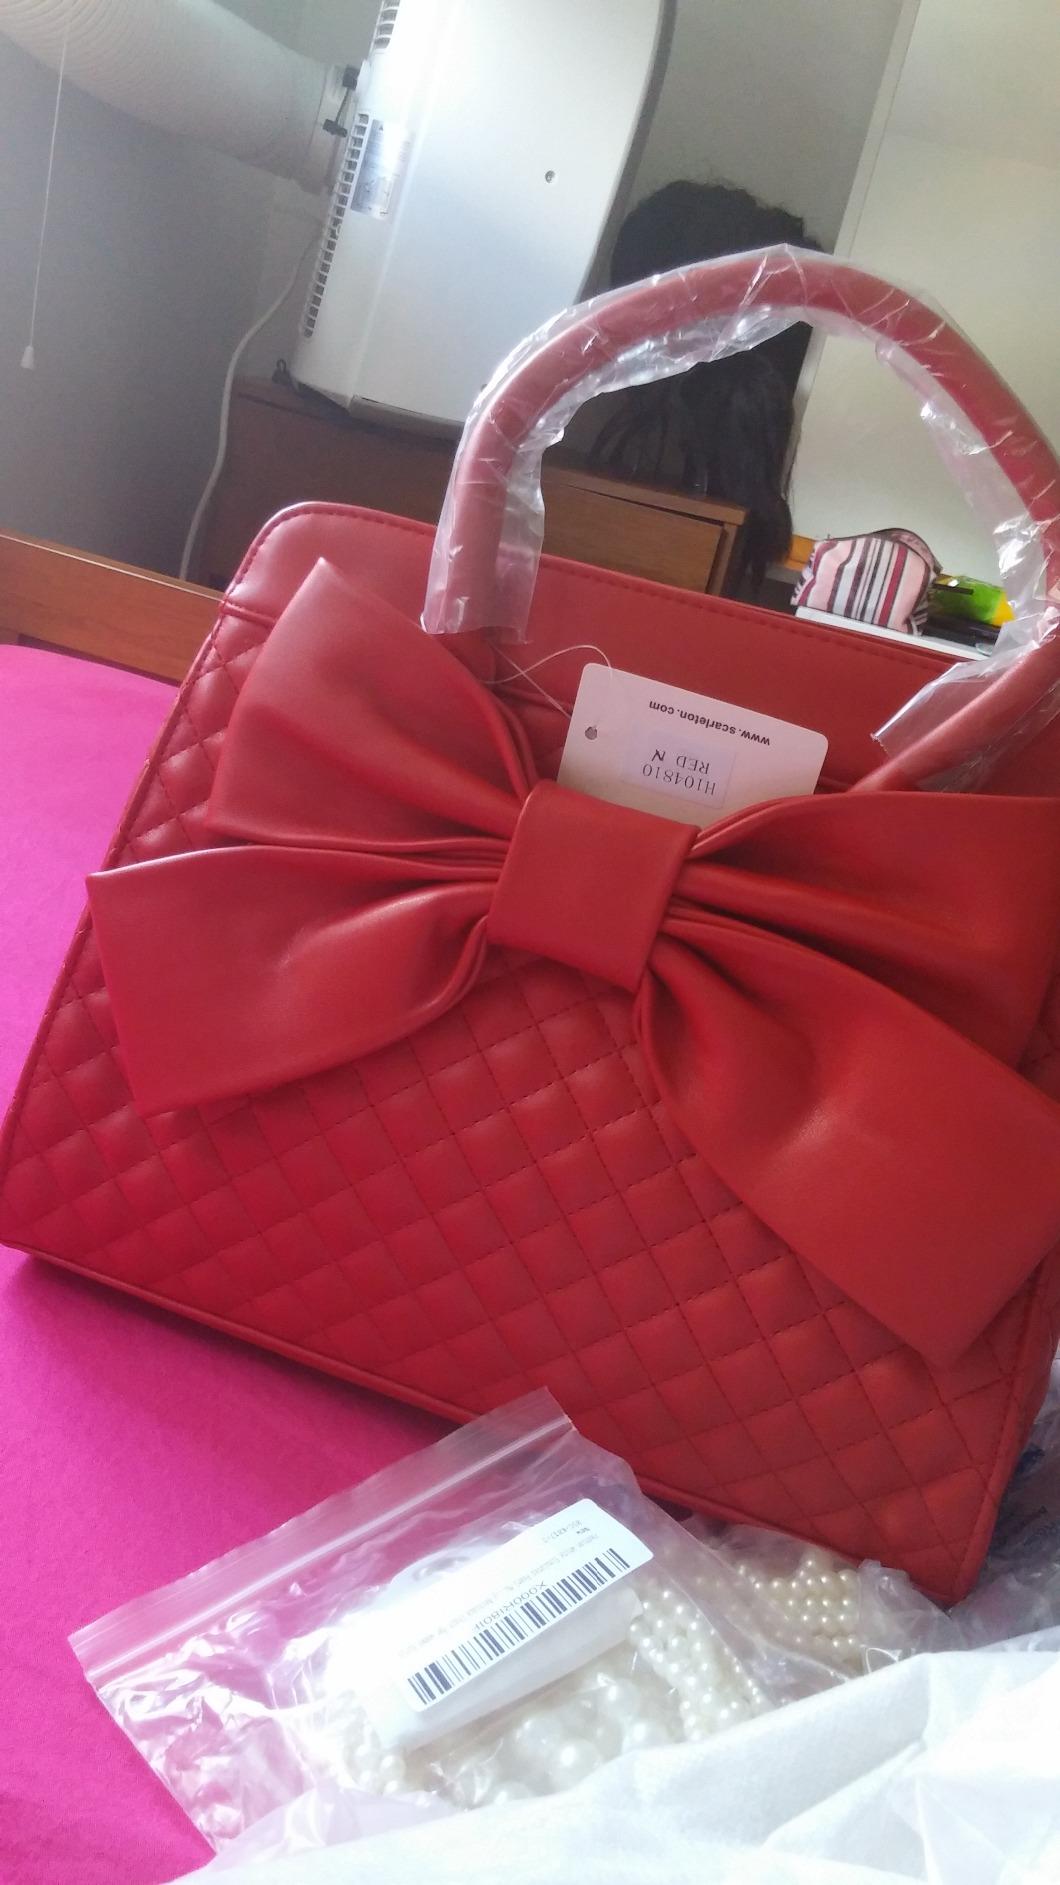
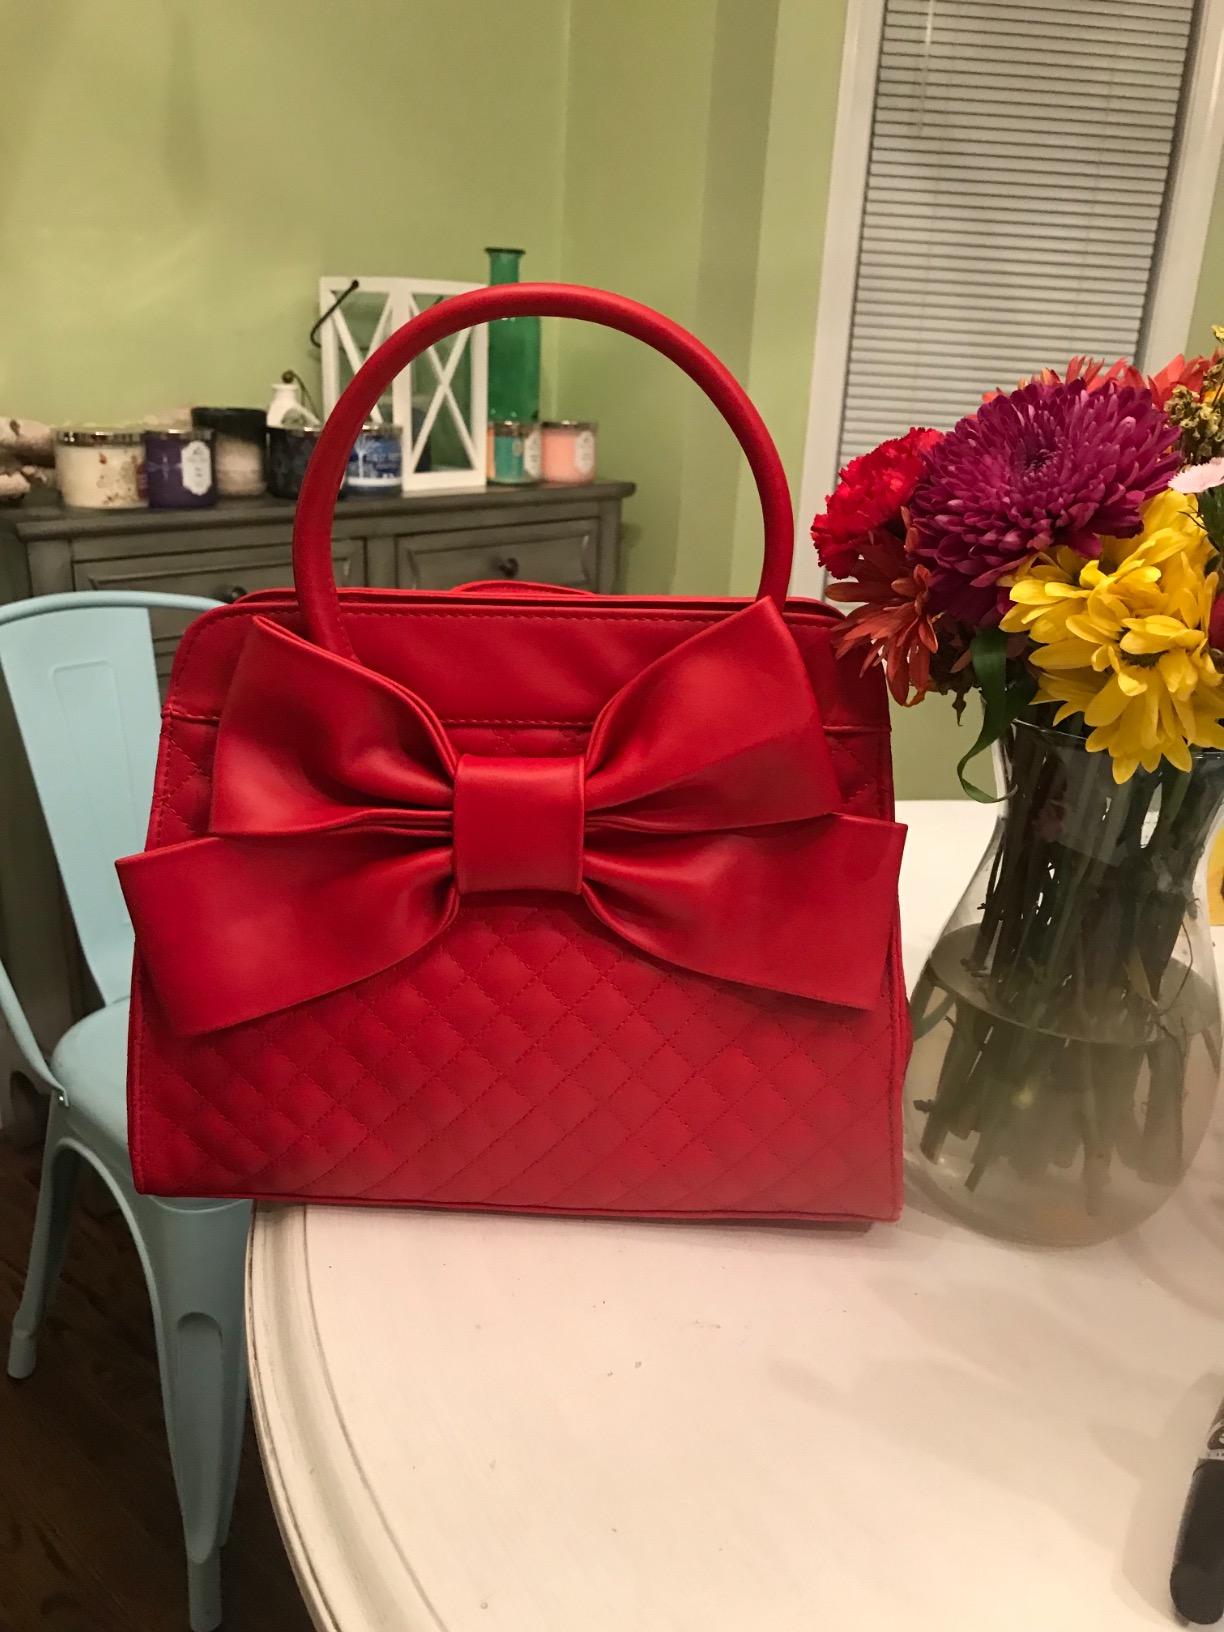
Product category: accessories_handbag
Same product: yes